James Grieves

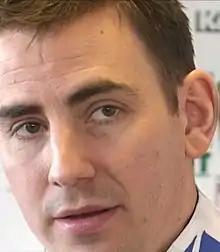

James Robert Grieves (born 28 September 1974), is a former professional motorcycle speedway rider from Scotland.